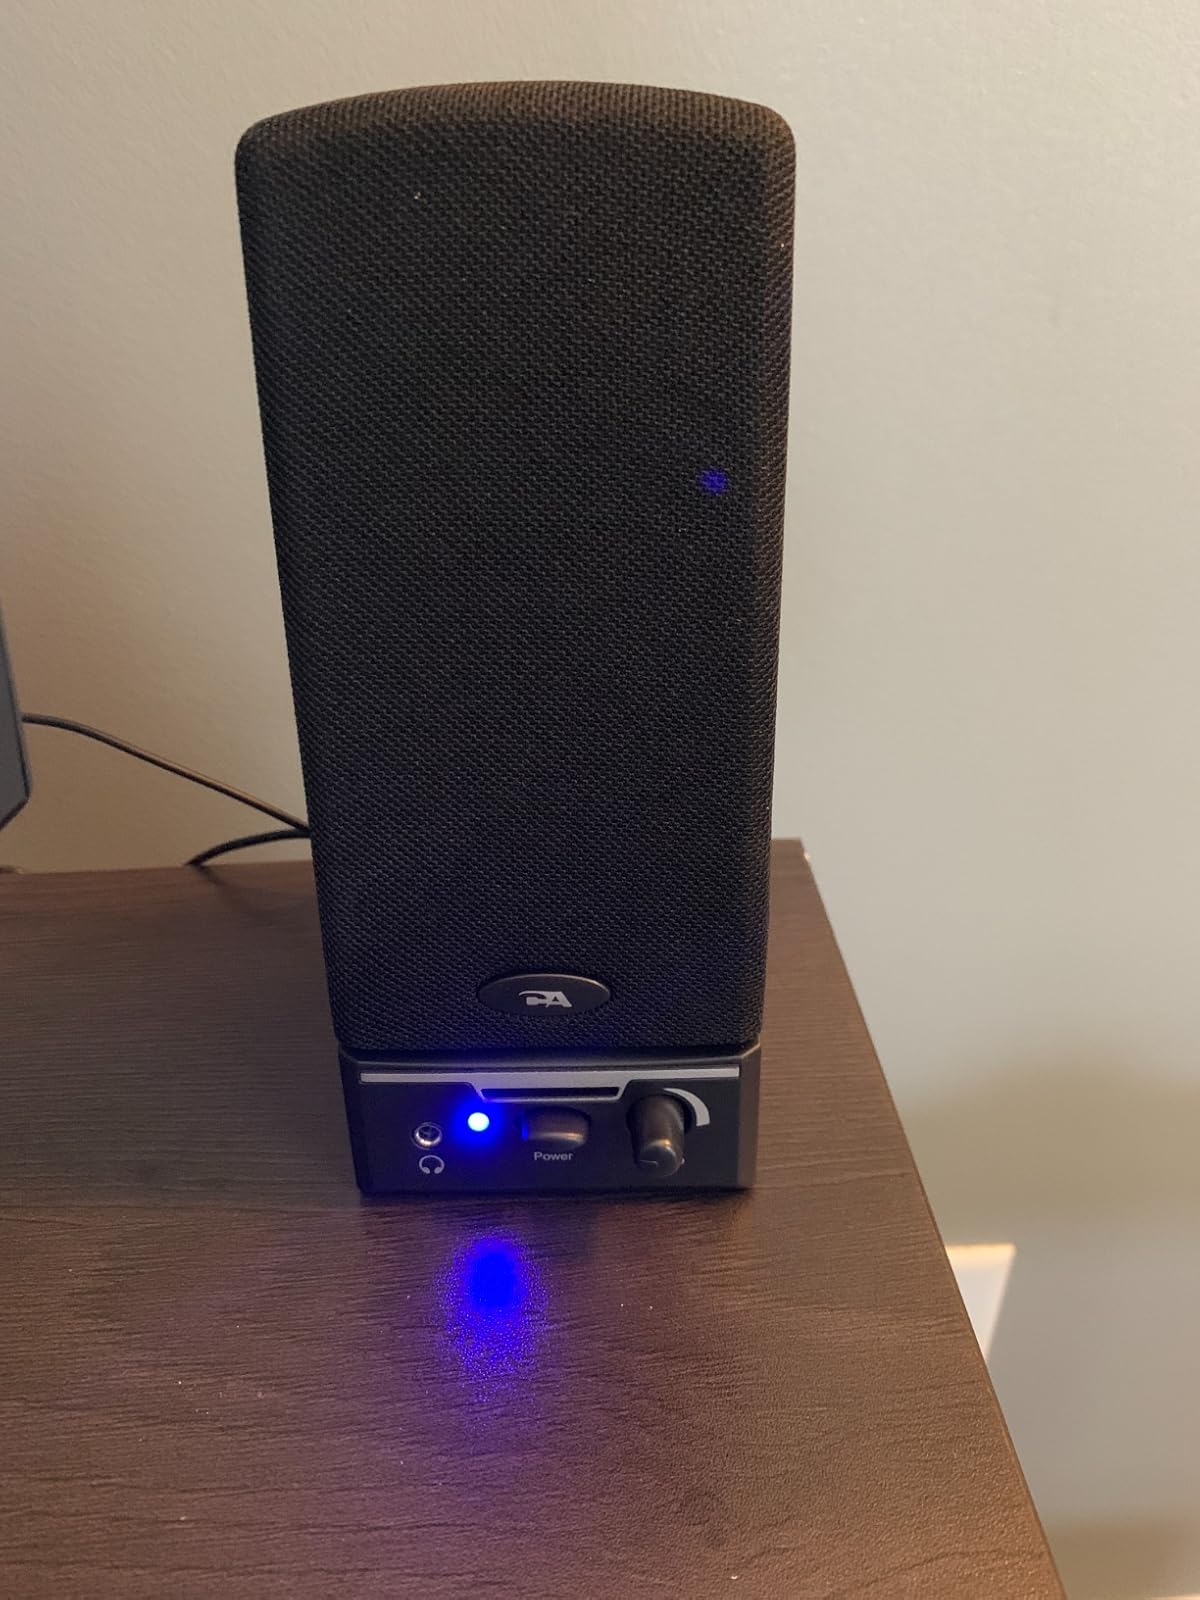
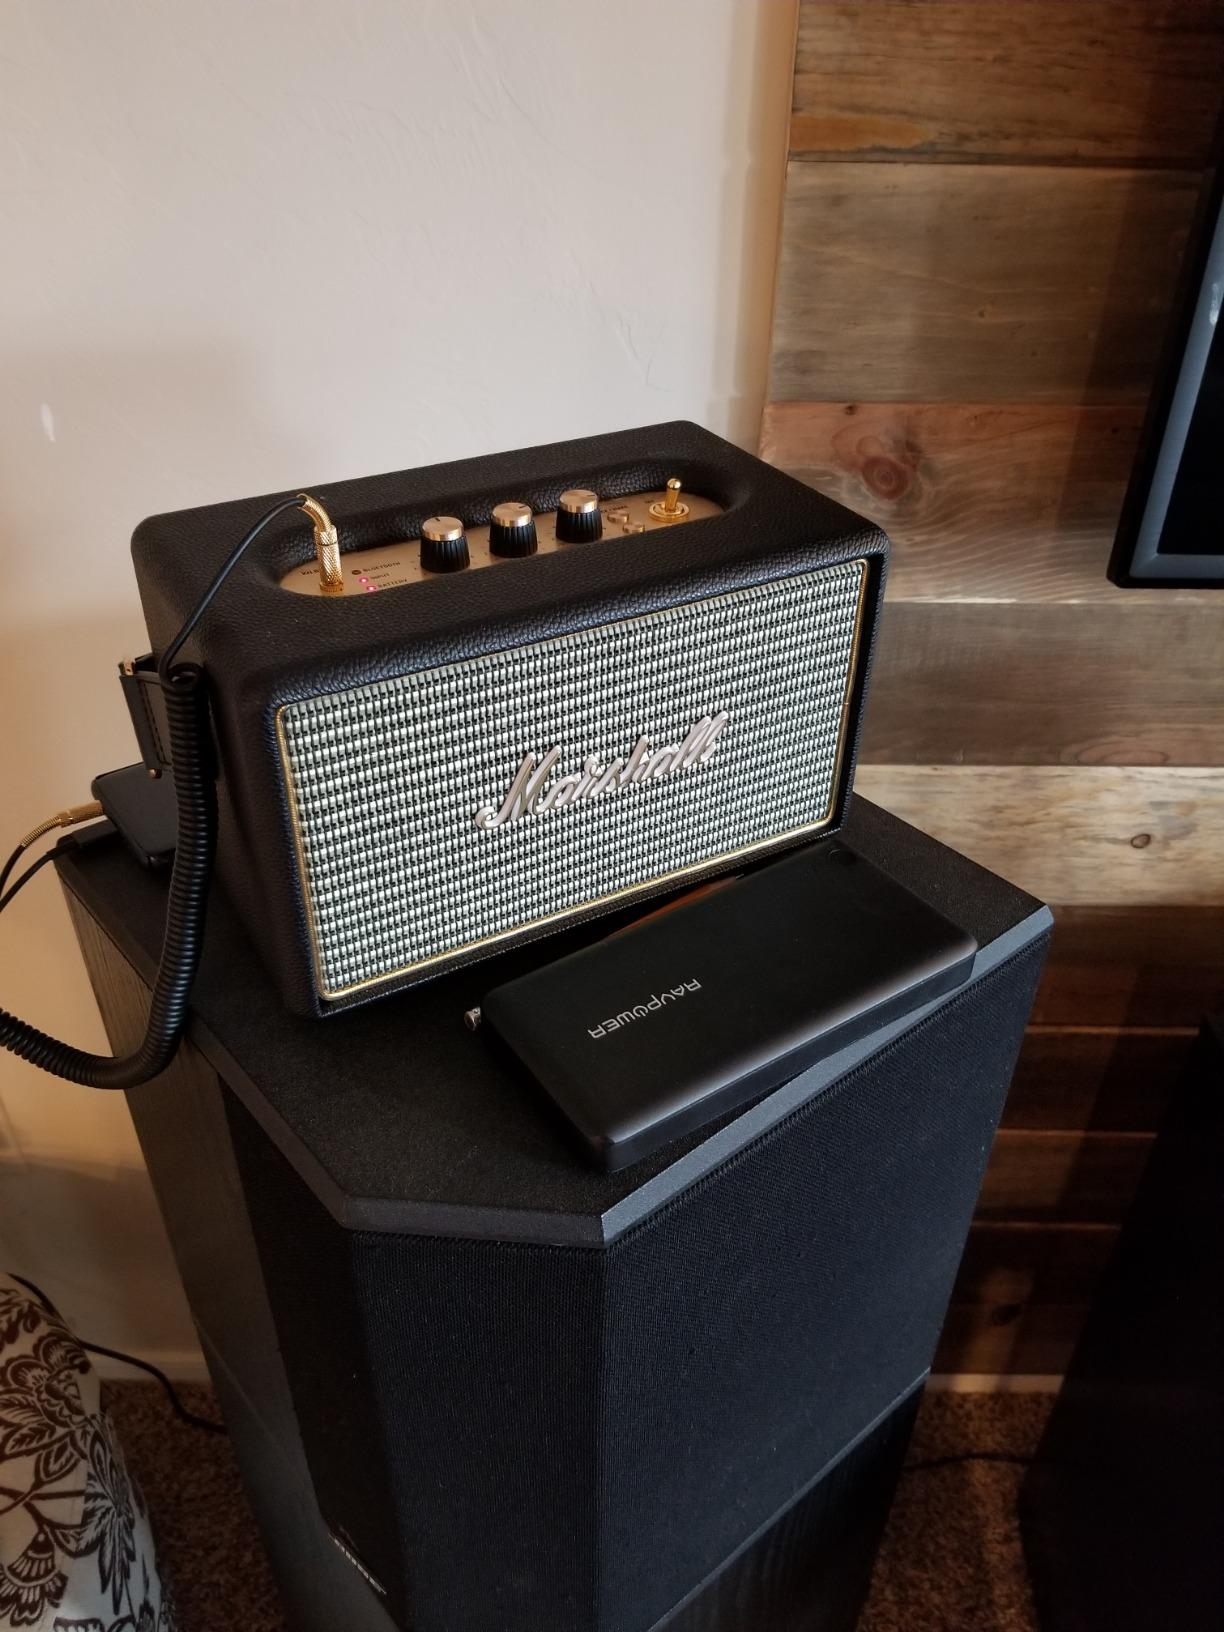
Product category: speaker
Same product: no